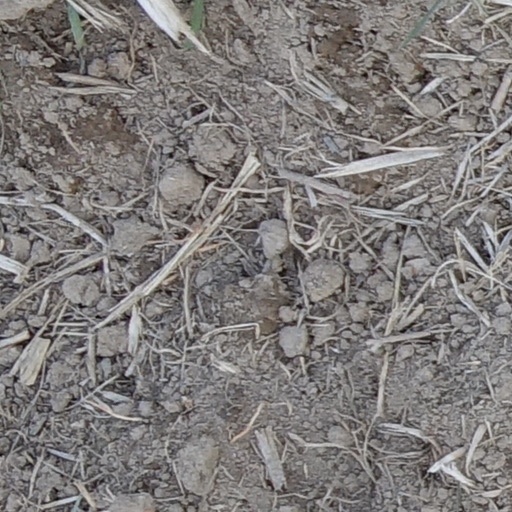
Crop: wheat